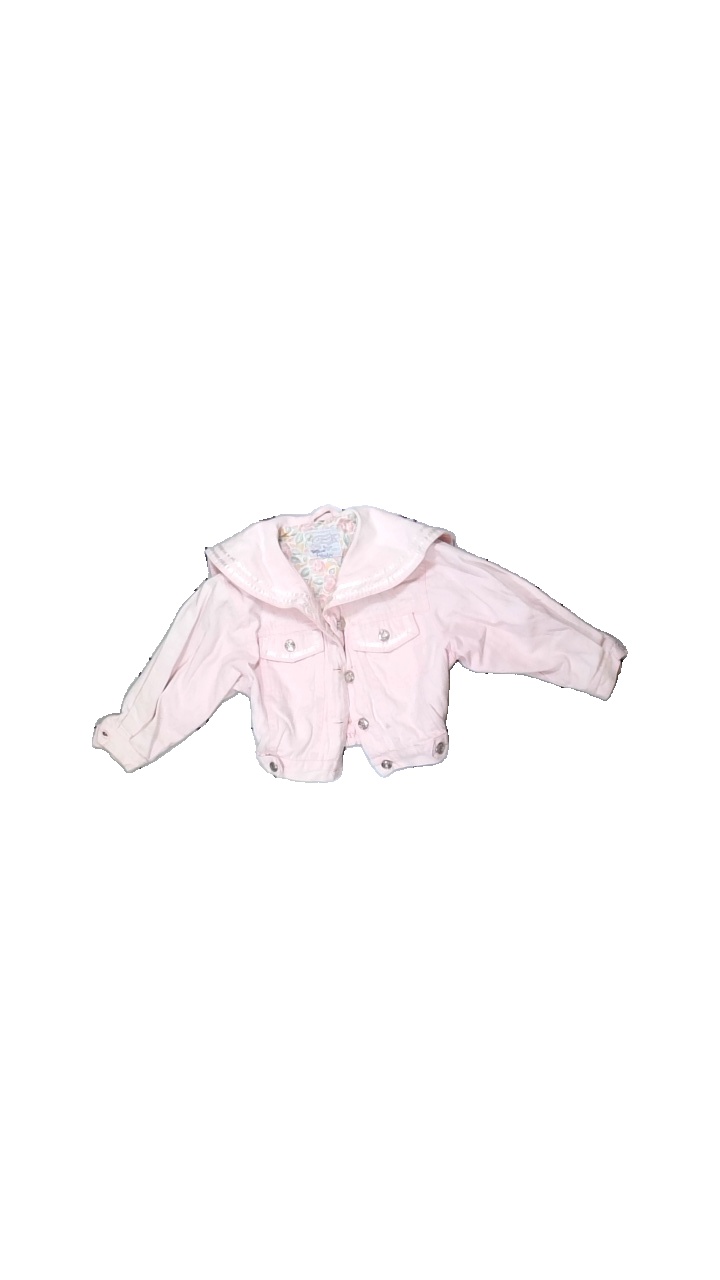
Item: Outerwear (Children)
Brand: Sweet Memories
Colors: Pink, Green, Yellow, Multicolor
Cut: Regular
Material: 100% cotton
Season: All
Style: Denim
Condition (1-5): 2
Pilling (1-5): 3
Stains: Minor
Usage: Export
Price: <50